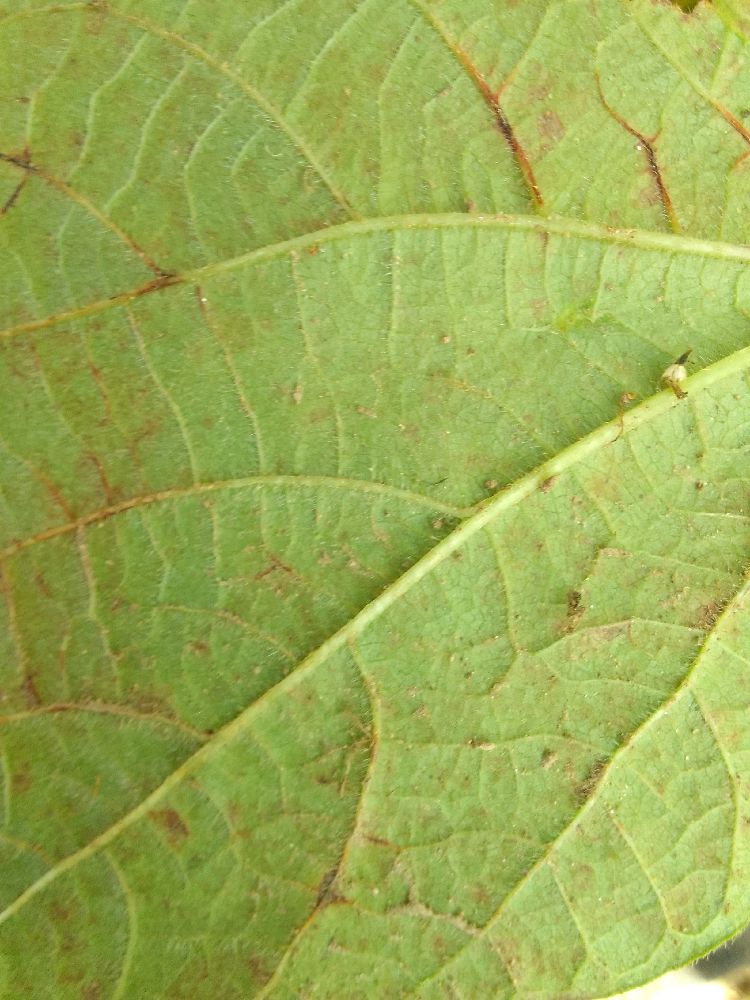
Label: anthracnose